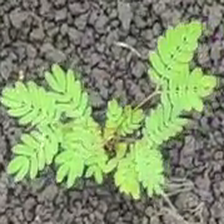
Weed species: Dwarf_cassia_(Chamaecrista pumila)